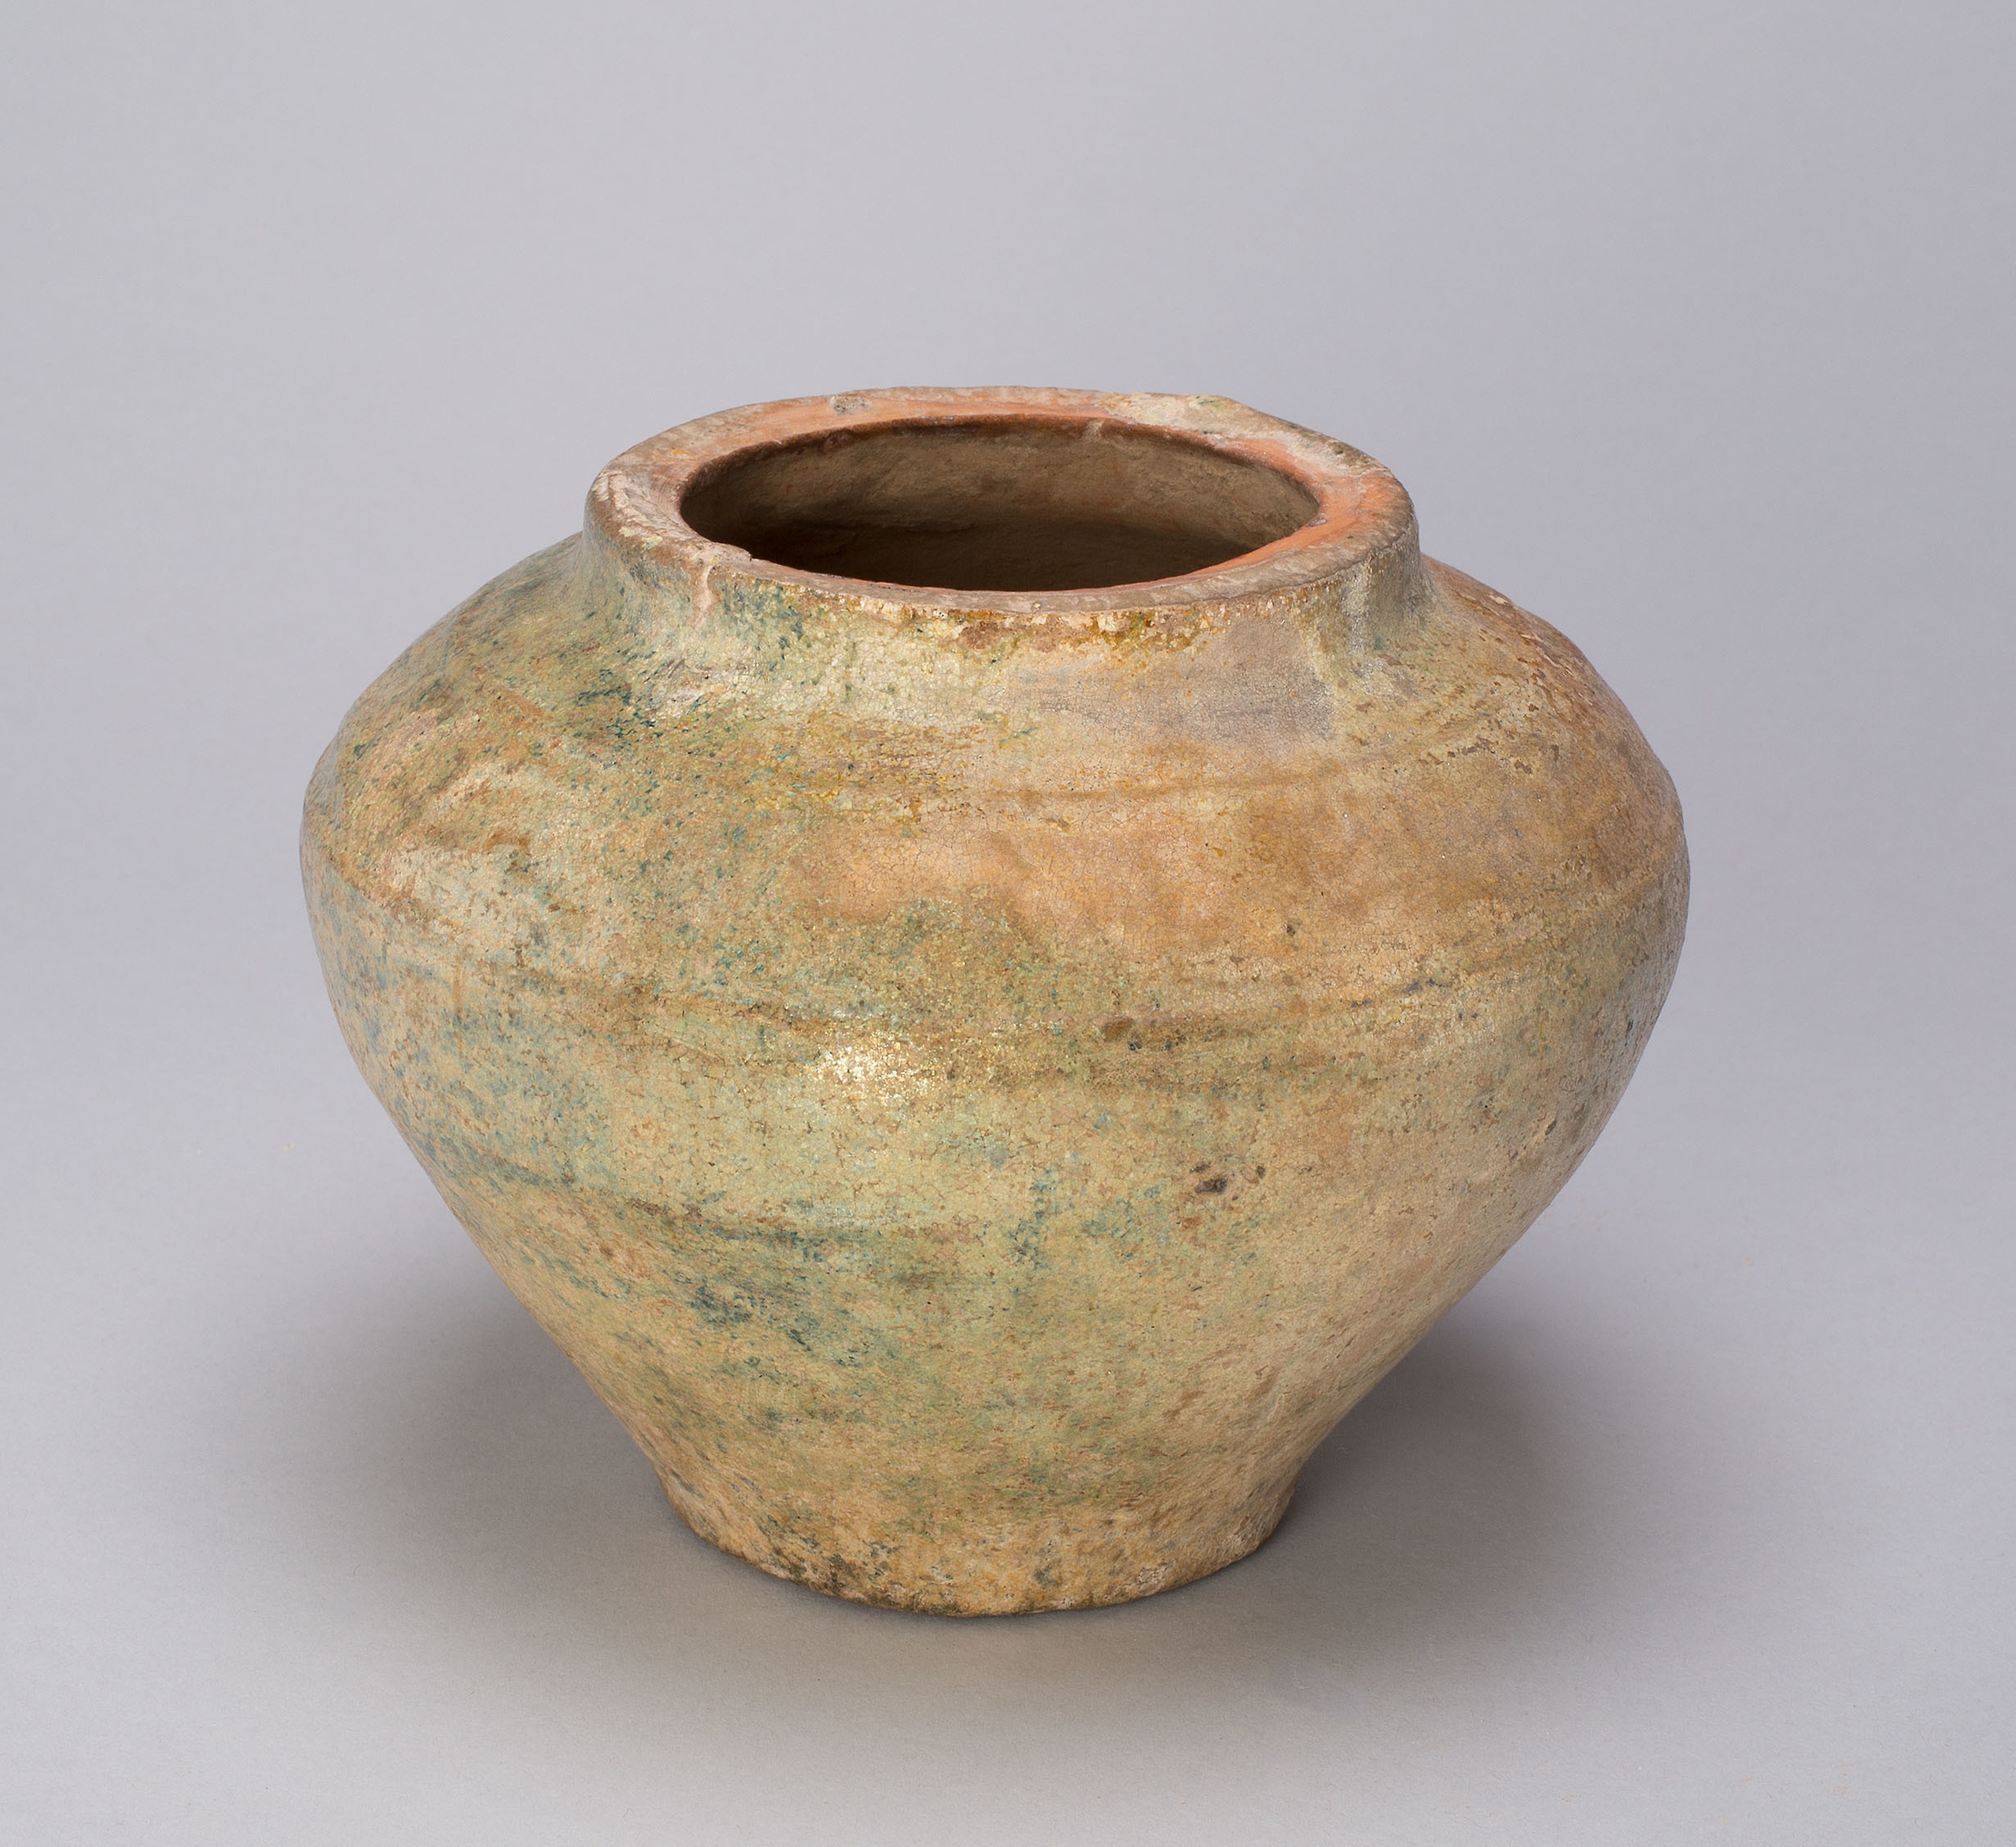
earthenware, pottery, ceramic, artifact, vase, urn, art, flowerpot